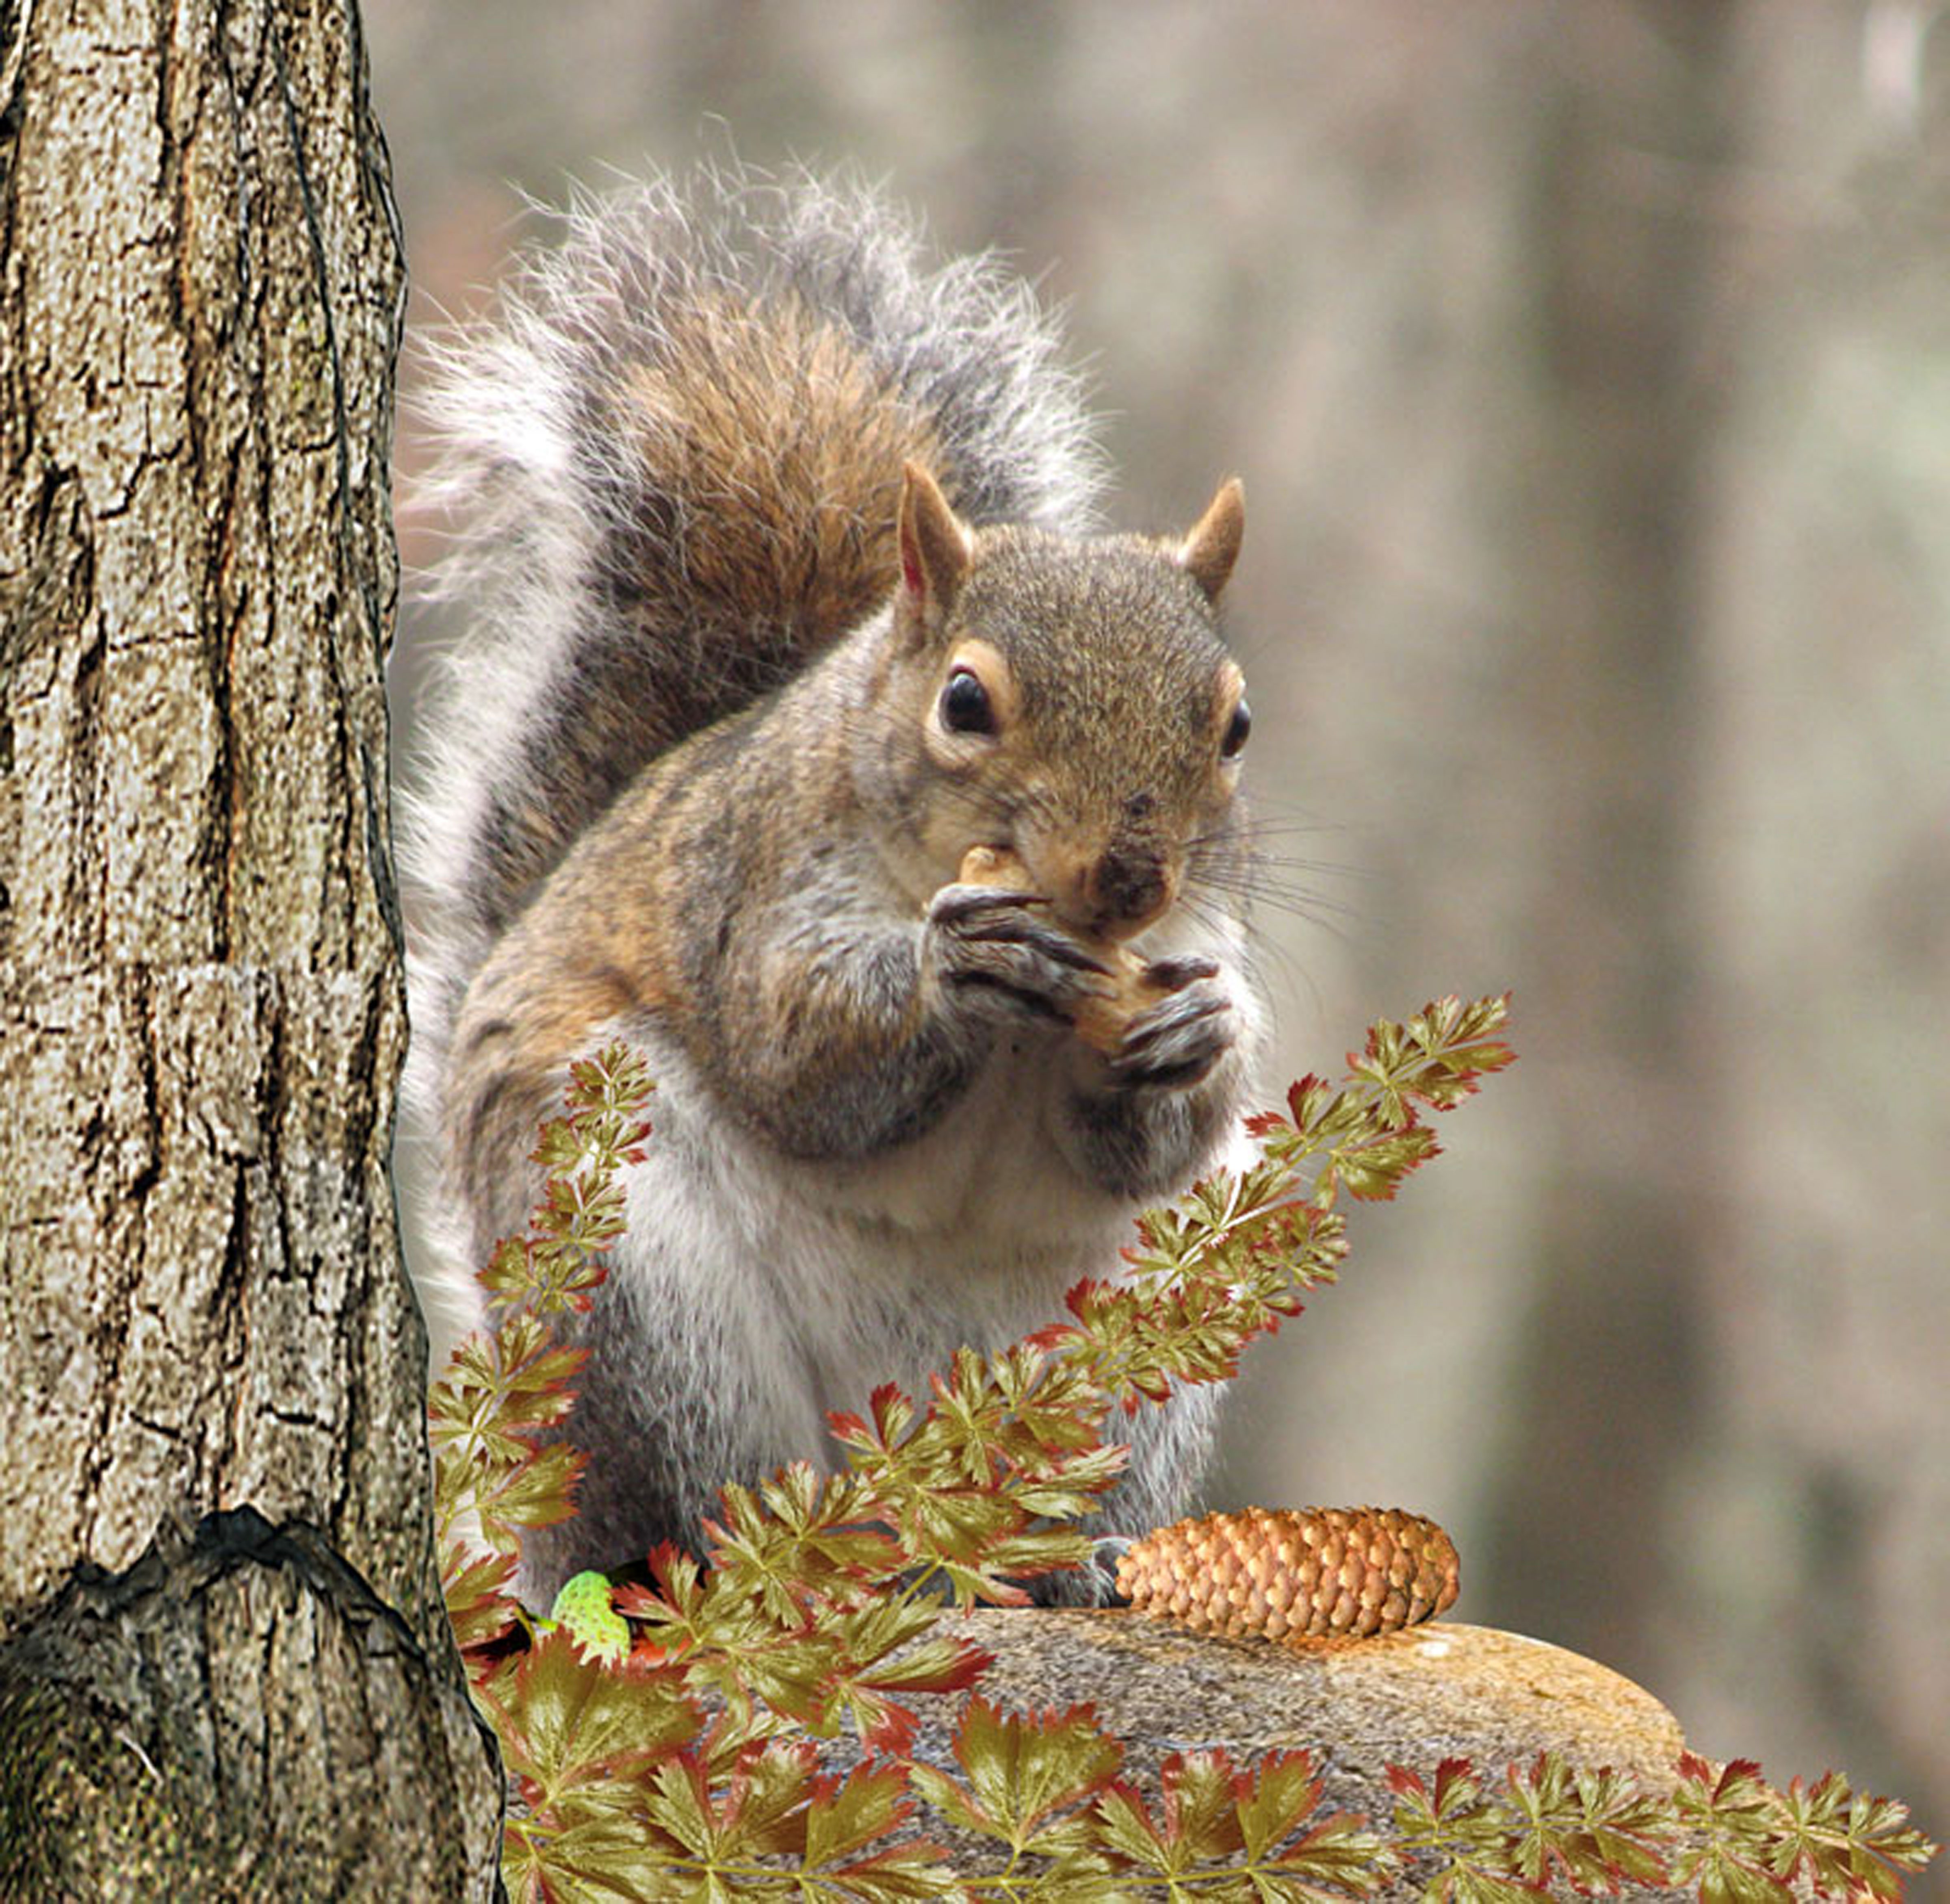
tree, wildlife, mammal, squirrel, nut, eat, rodent, fauna, vertebrate, nager, squirrel in the tree, fox squirrel